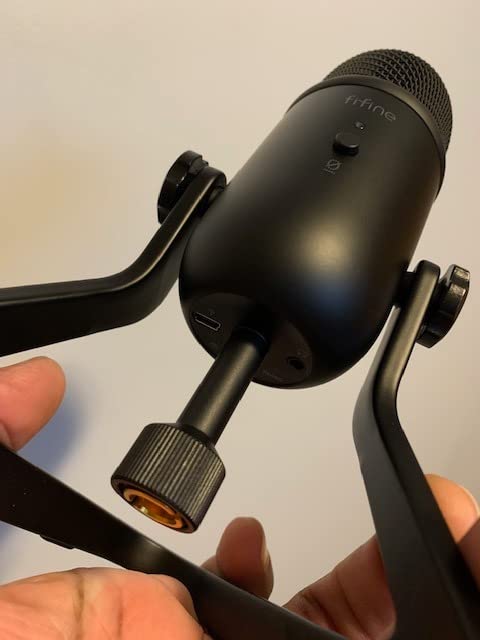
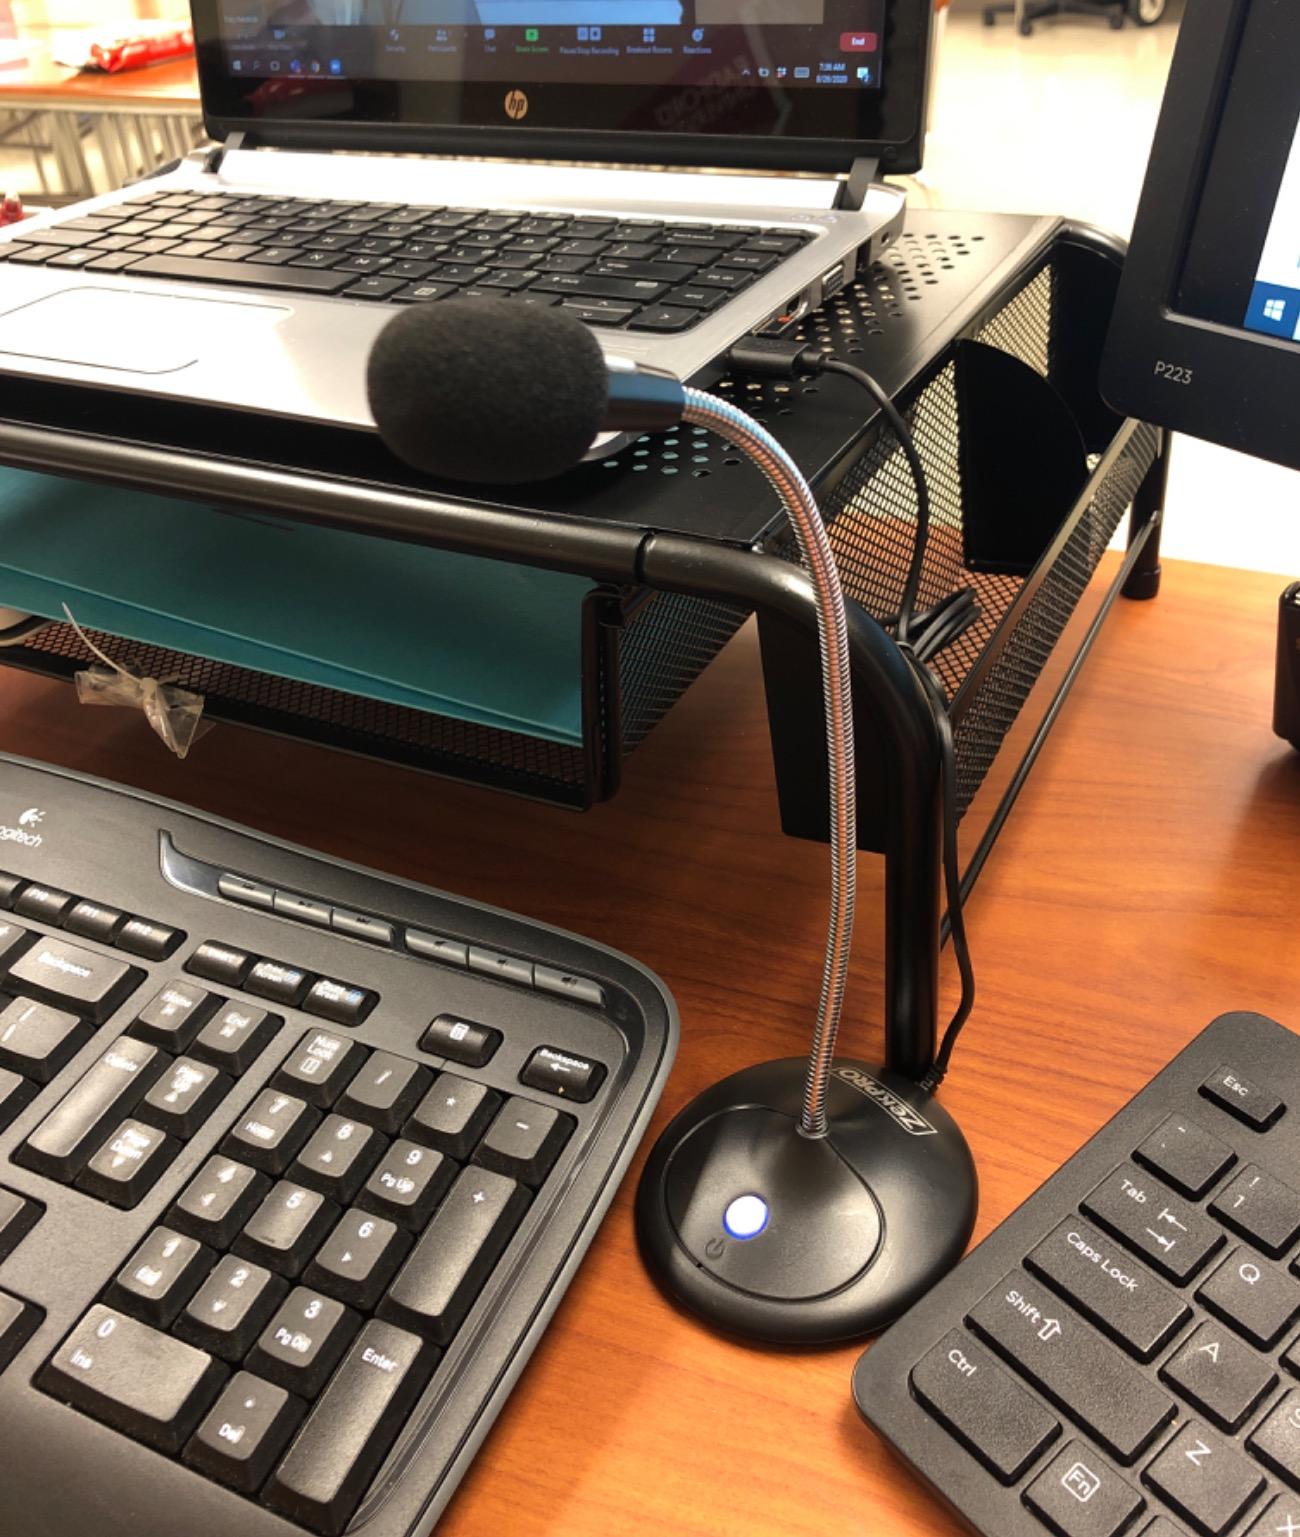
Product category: microphone
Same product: no